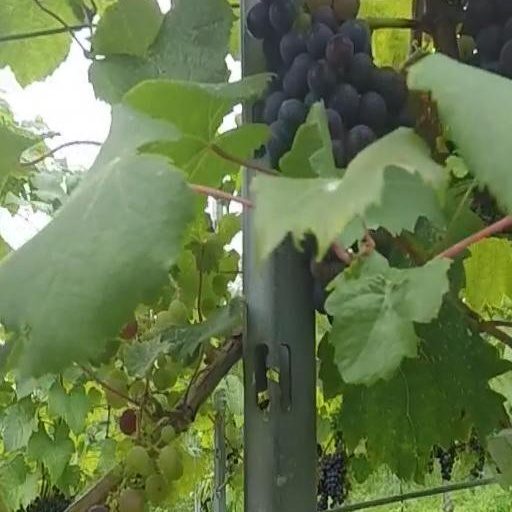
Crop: grape